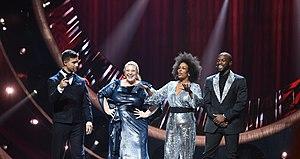
Le Melodifestivalen 2019 est le concours de chansons permettant de sélectionner le représentant de la Suède au Concours Eurovision de la chanson 2019. Il consiste en quatre demi-finales, rassemblant sept artistes chacune, une deuxième chance et une finale. Les participants ont été annoncés le 27 novembre 2018.